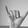
ASL letter: Y